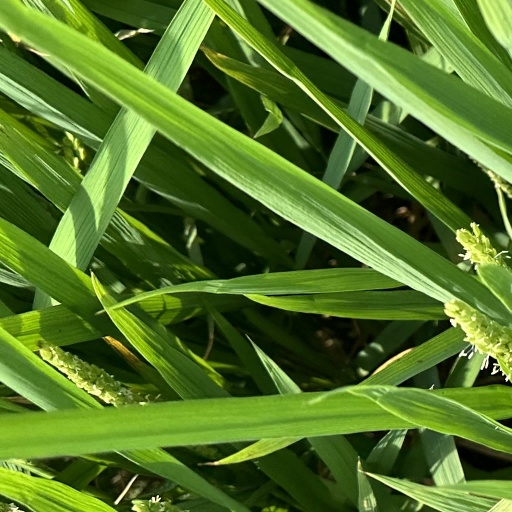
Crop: rice